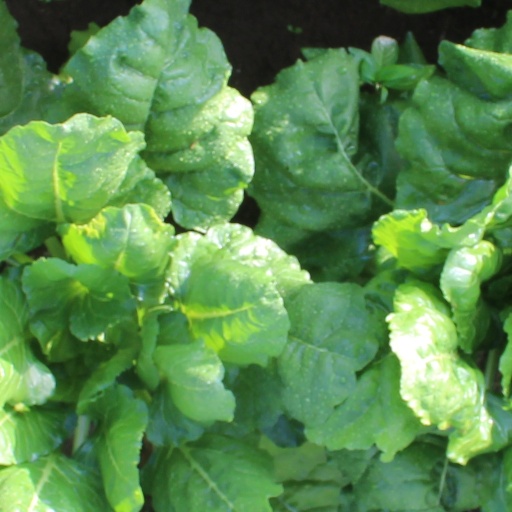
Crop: sugar beet